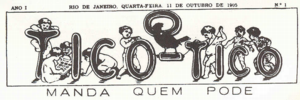
O Tico Tico est une ancienne revue enfantine brésilienne, créée en 1905 par le journaliste Luís Bartolomeu de Souza e Silva, et disparue en 1977. Inspirée de la revue française La Semaine de Suzette, elle est la première publication brésilienne à publier des bandes dessinées.
Chronologie de la bande dessinée :